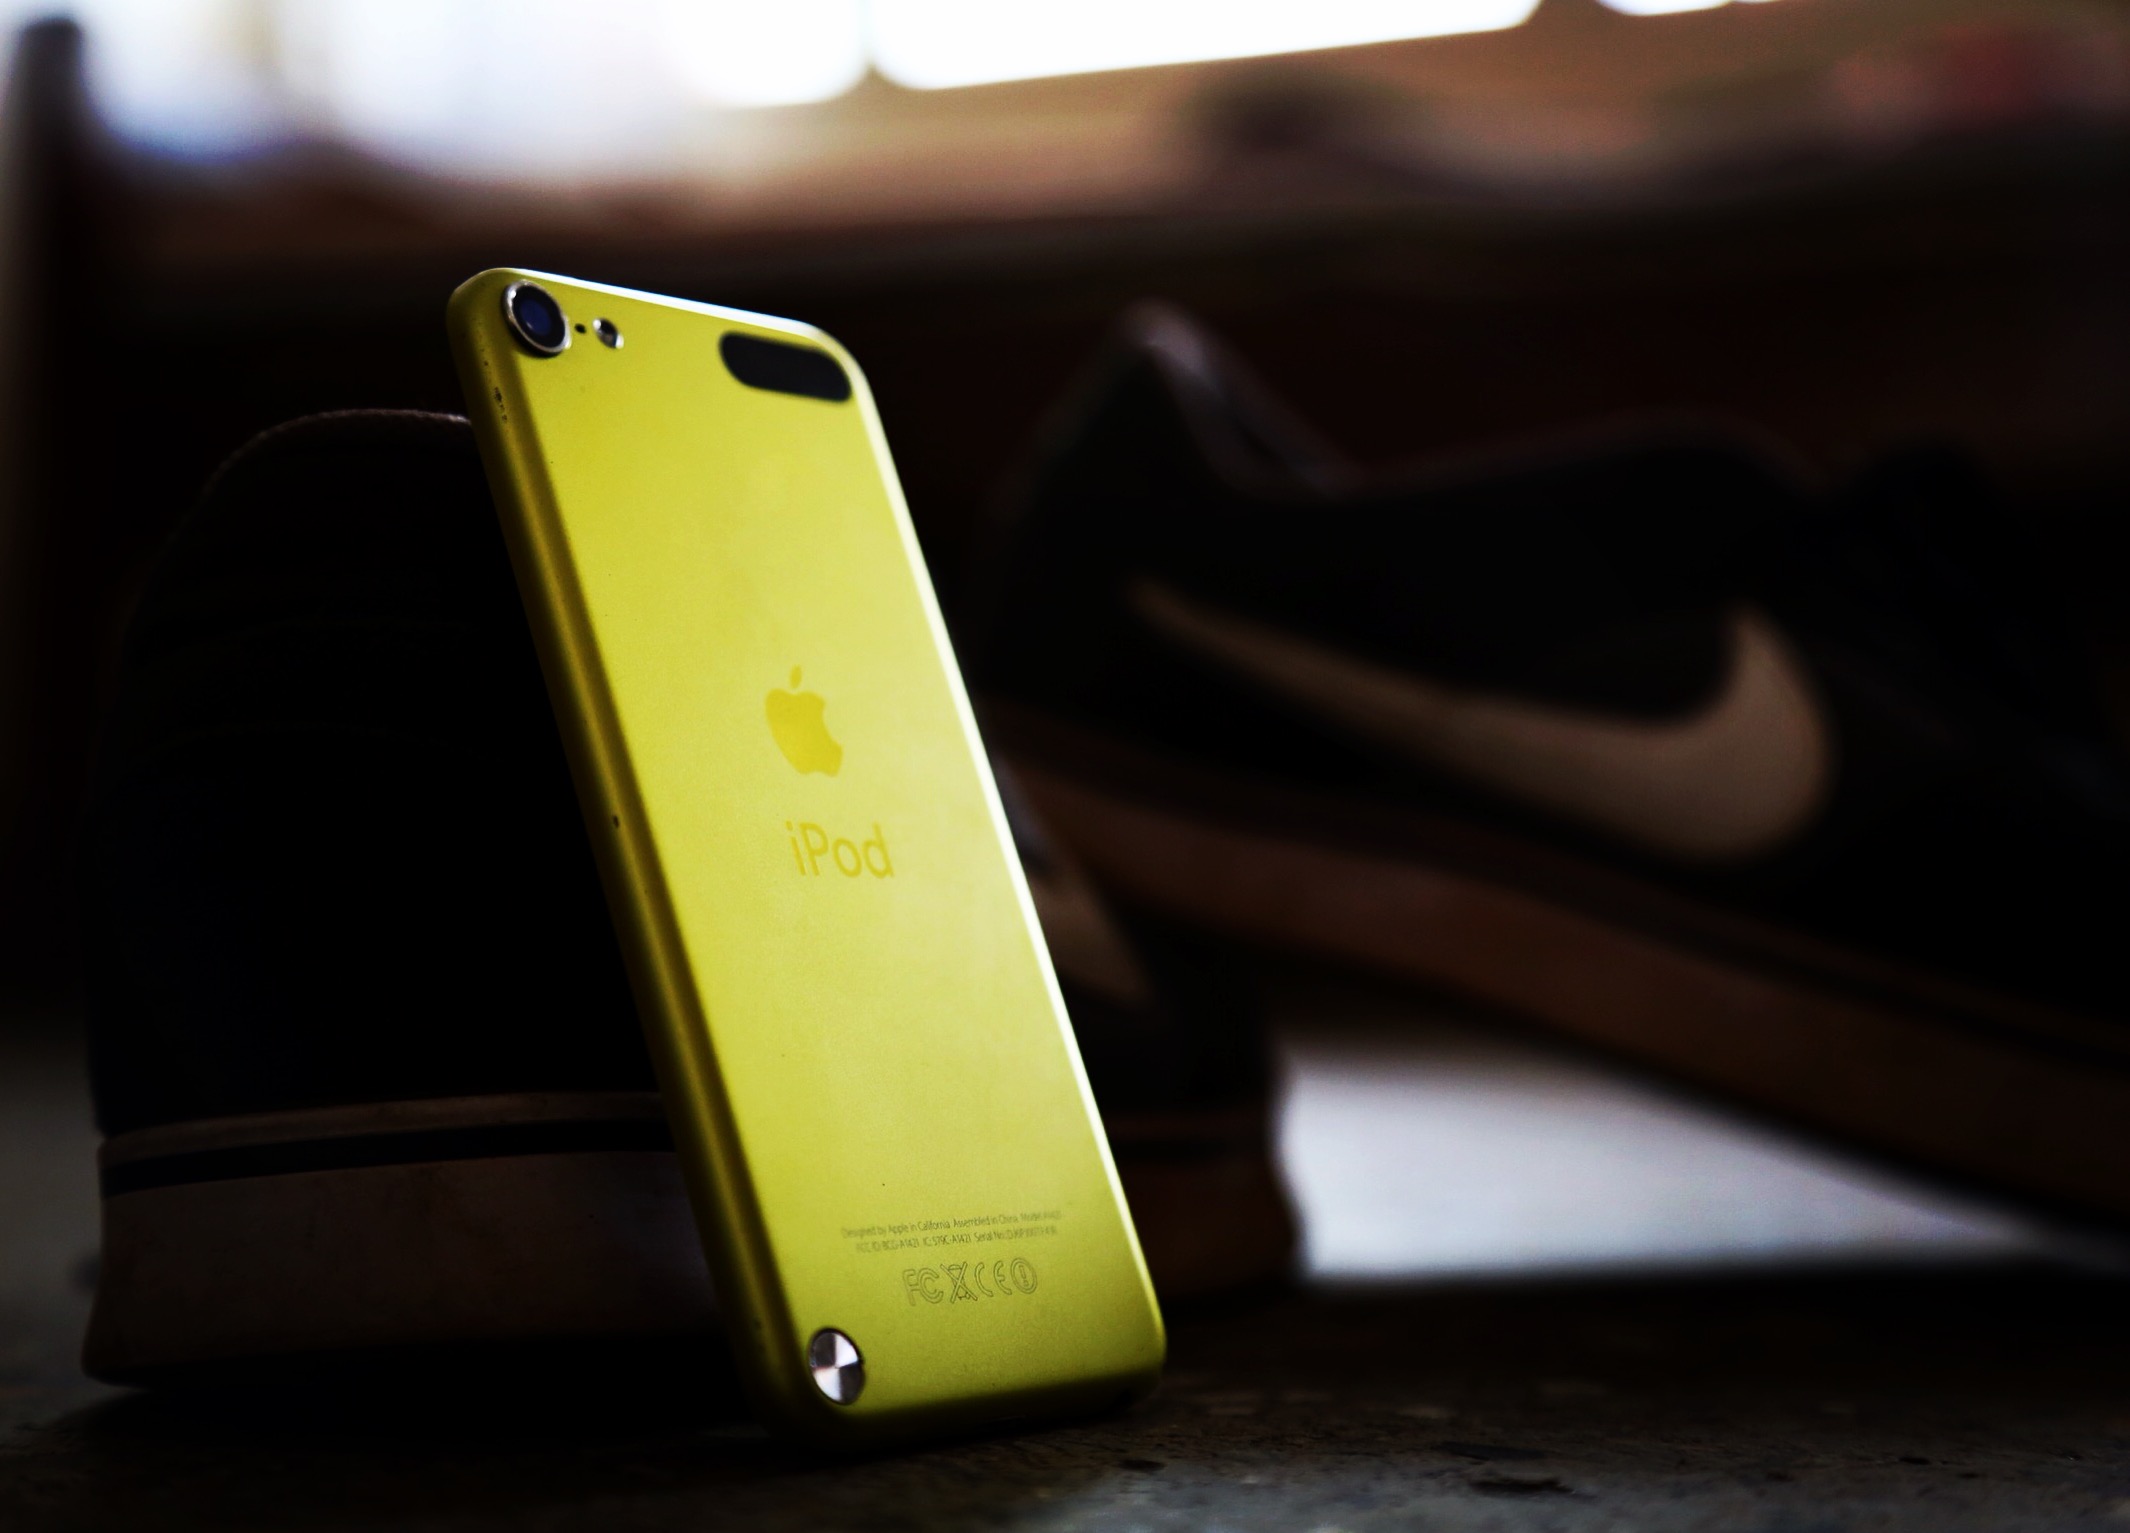
smartphone, apple, music, light, technology, white, green, color, telephone, gadget, black, yellow, mobile phone, electronics, ipod, music player, portable communications device, communication device, portable media player, ipod touch